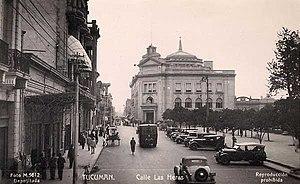
La province de Tucumán est une province de l'Argentine située au nord-ouest du pays. Elle a pour capitale la ville de San Miguel de Tucumán.